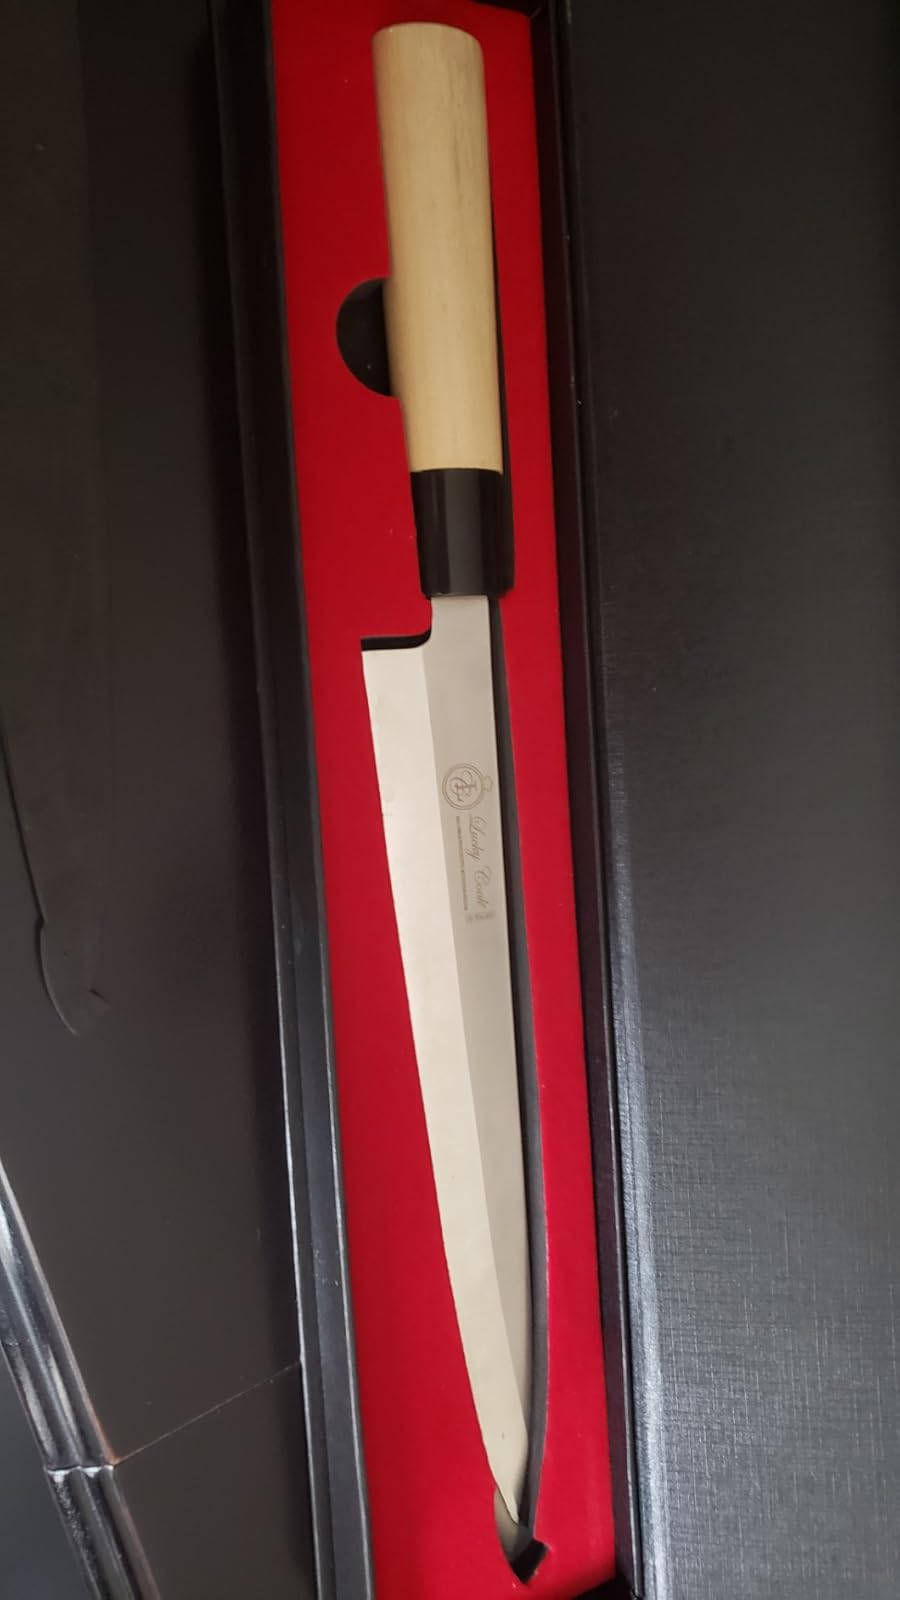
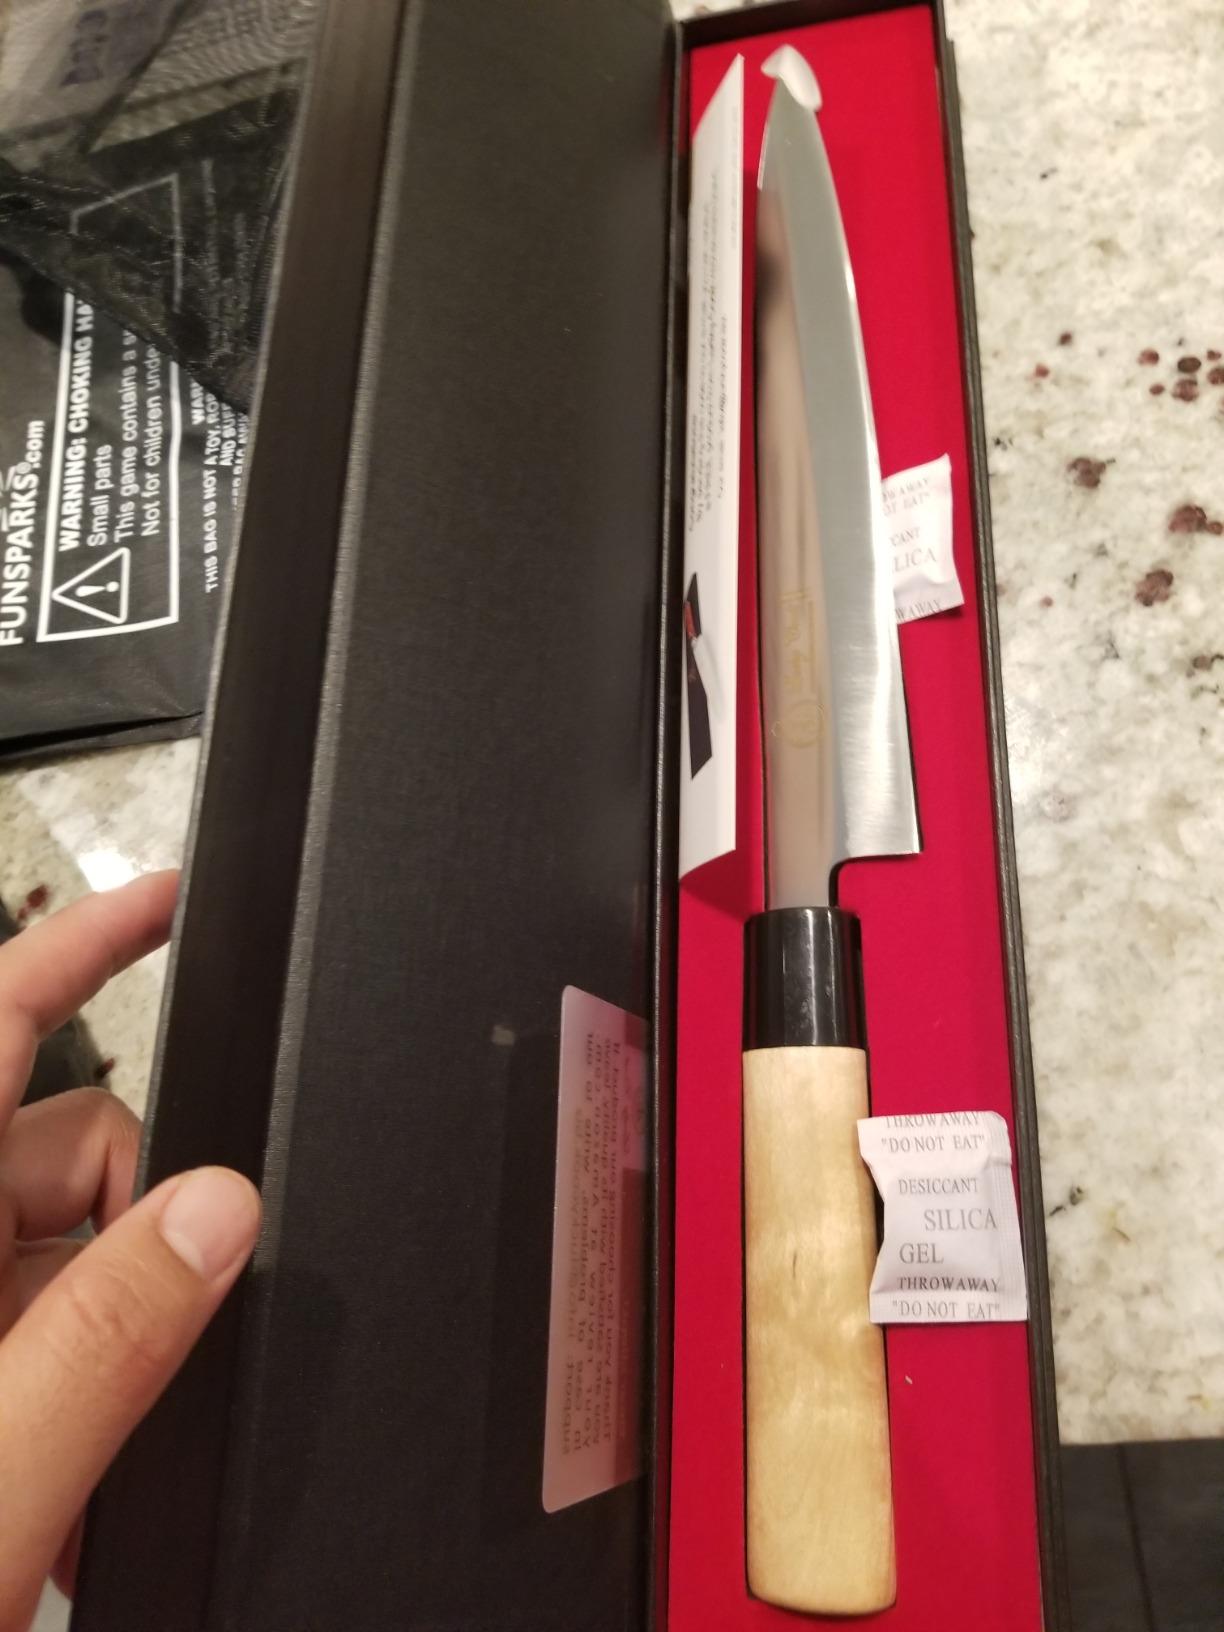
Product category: items_knife
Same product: yes